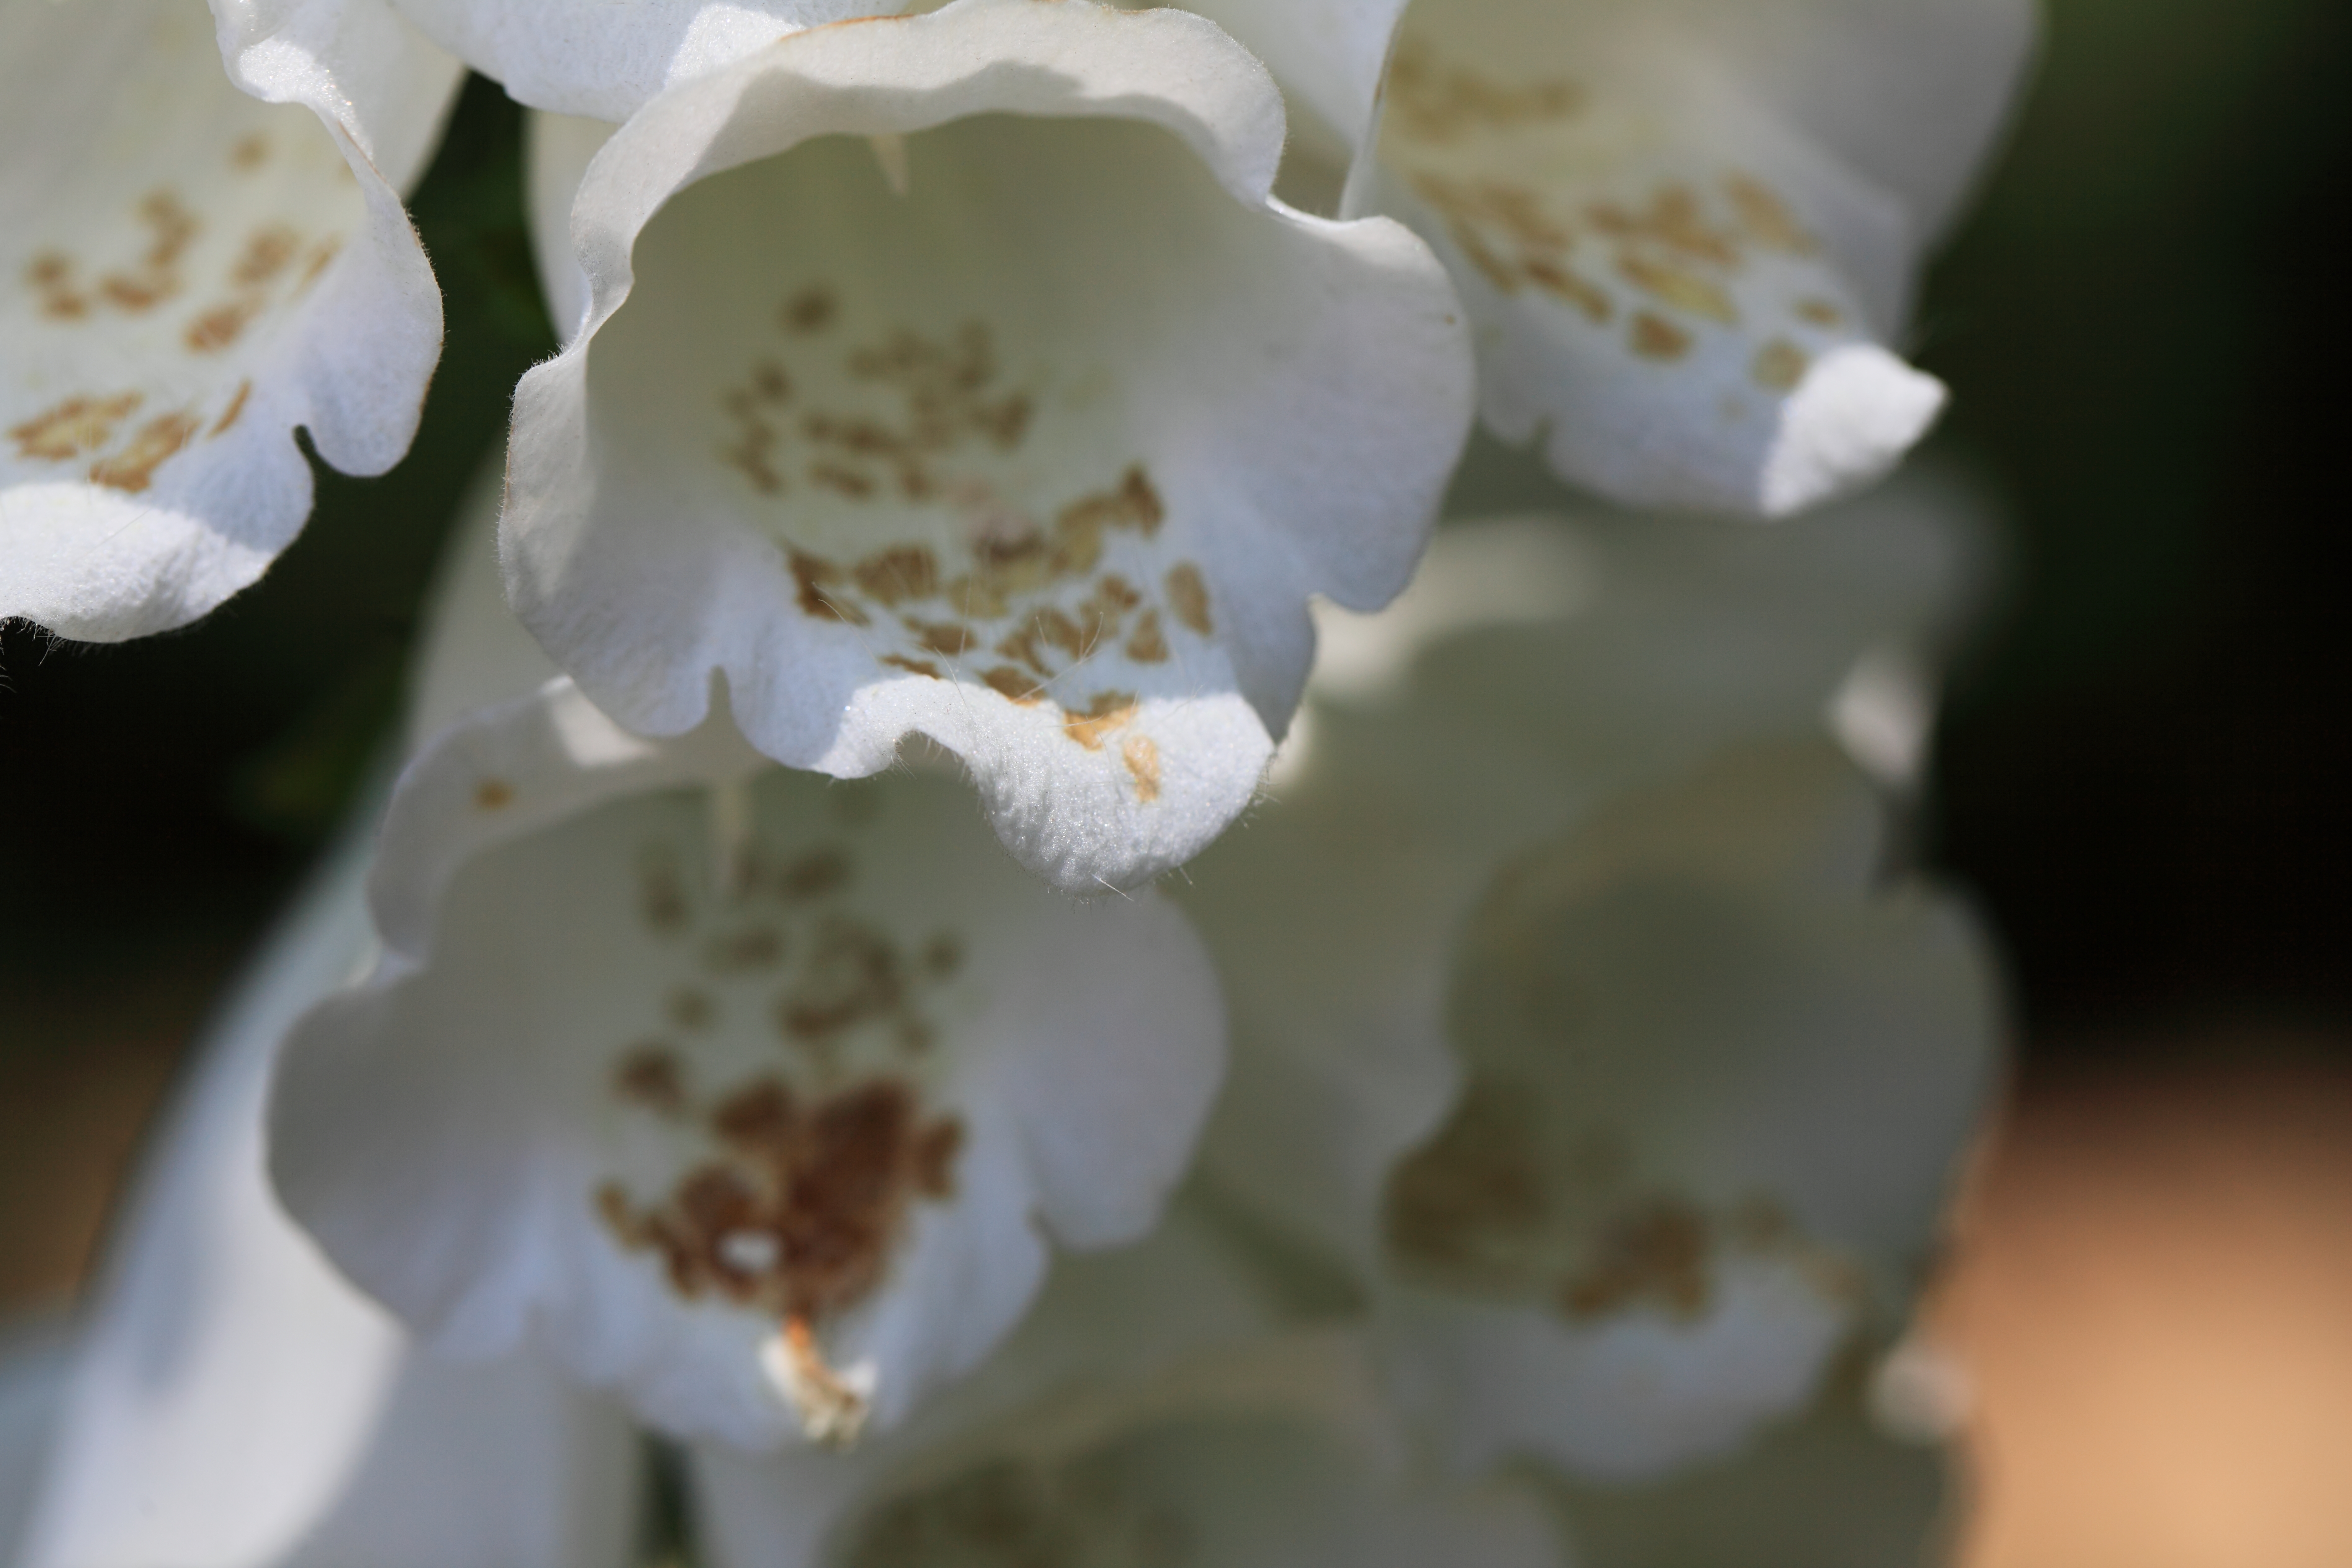
branch, blossom, plant, white, photography, flower, petal, pollen, spring, high, botany, flora, close up, 5d, hires, markii, hi, res, resolution, digitalis, foxglove, macro photography, flowering plant, land plant